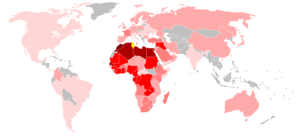
L'équipe de Tunisie de football est l'équipe nationale représentant la Tunisie en football depuis son match inaugural en 1957. L'équipe est placée sous la juridiction mondiale de la FIFA et, en Afrique, de la Confédération africaine de football. Elle est gouvernée par la Fédération tunisienne de football, créée en 1957 après l'indépendance du pays en 1956.
Cet article contient les statistiques et records de l'équipe de Tunisie de football.